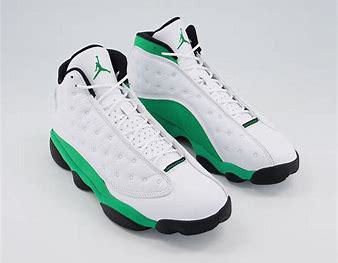
Brand: Jordan
Model: 13